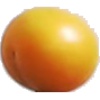
Label: cherry_wax_yellow